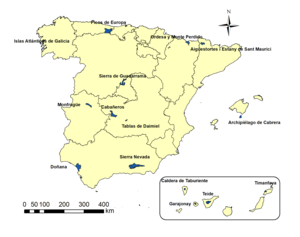
Cabañeros Nationalpark
Cabañeros National Parks er på kortet det store område i det centrale Spanien
Cabañeros National Park er en nationalpark i Montes de Toledo i den autonome region Castilla-La Mancha i Spanien. Den ligger i to provinser, den nordvestlige del af Ciudad Real og den sydvestlige del af Toledo.